Ute people

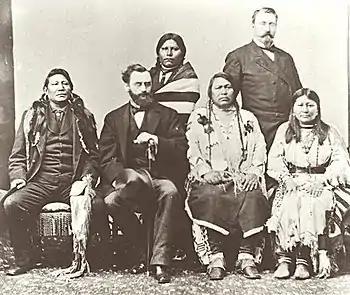
Delegation of Ute Indians in Washington, D.C., in 1880. Background: Woretsiz and general Charles Adams (Colorado Indian agent) are standing. Front from left to right: Chief Ignacio of the Southern Utes; Carl Schurz US Secretary of the Interior; Chief Ouray and his wife Chipeta.

The Ute were divided into several nomadic and closely associated bands, which today mostly are organized as the Northern, Southern, and Ute Mountain Ute Tribes.